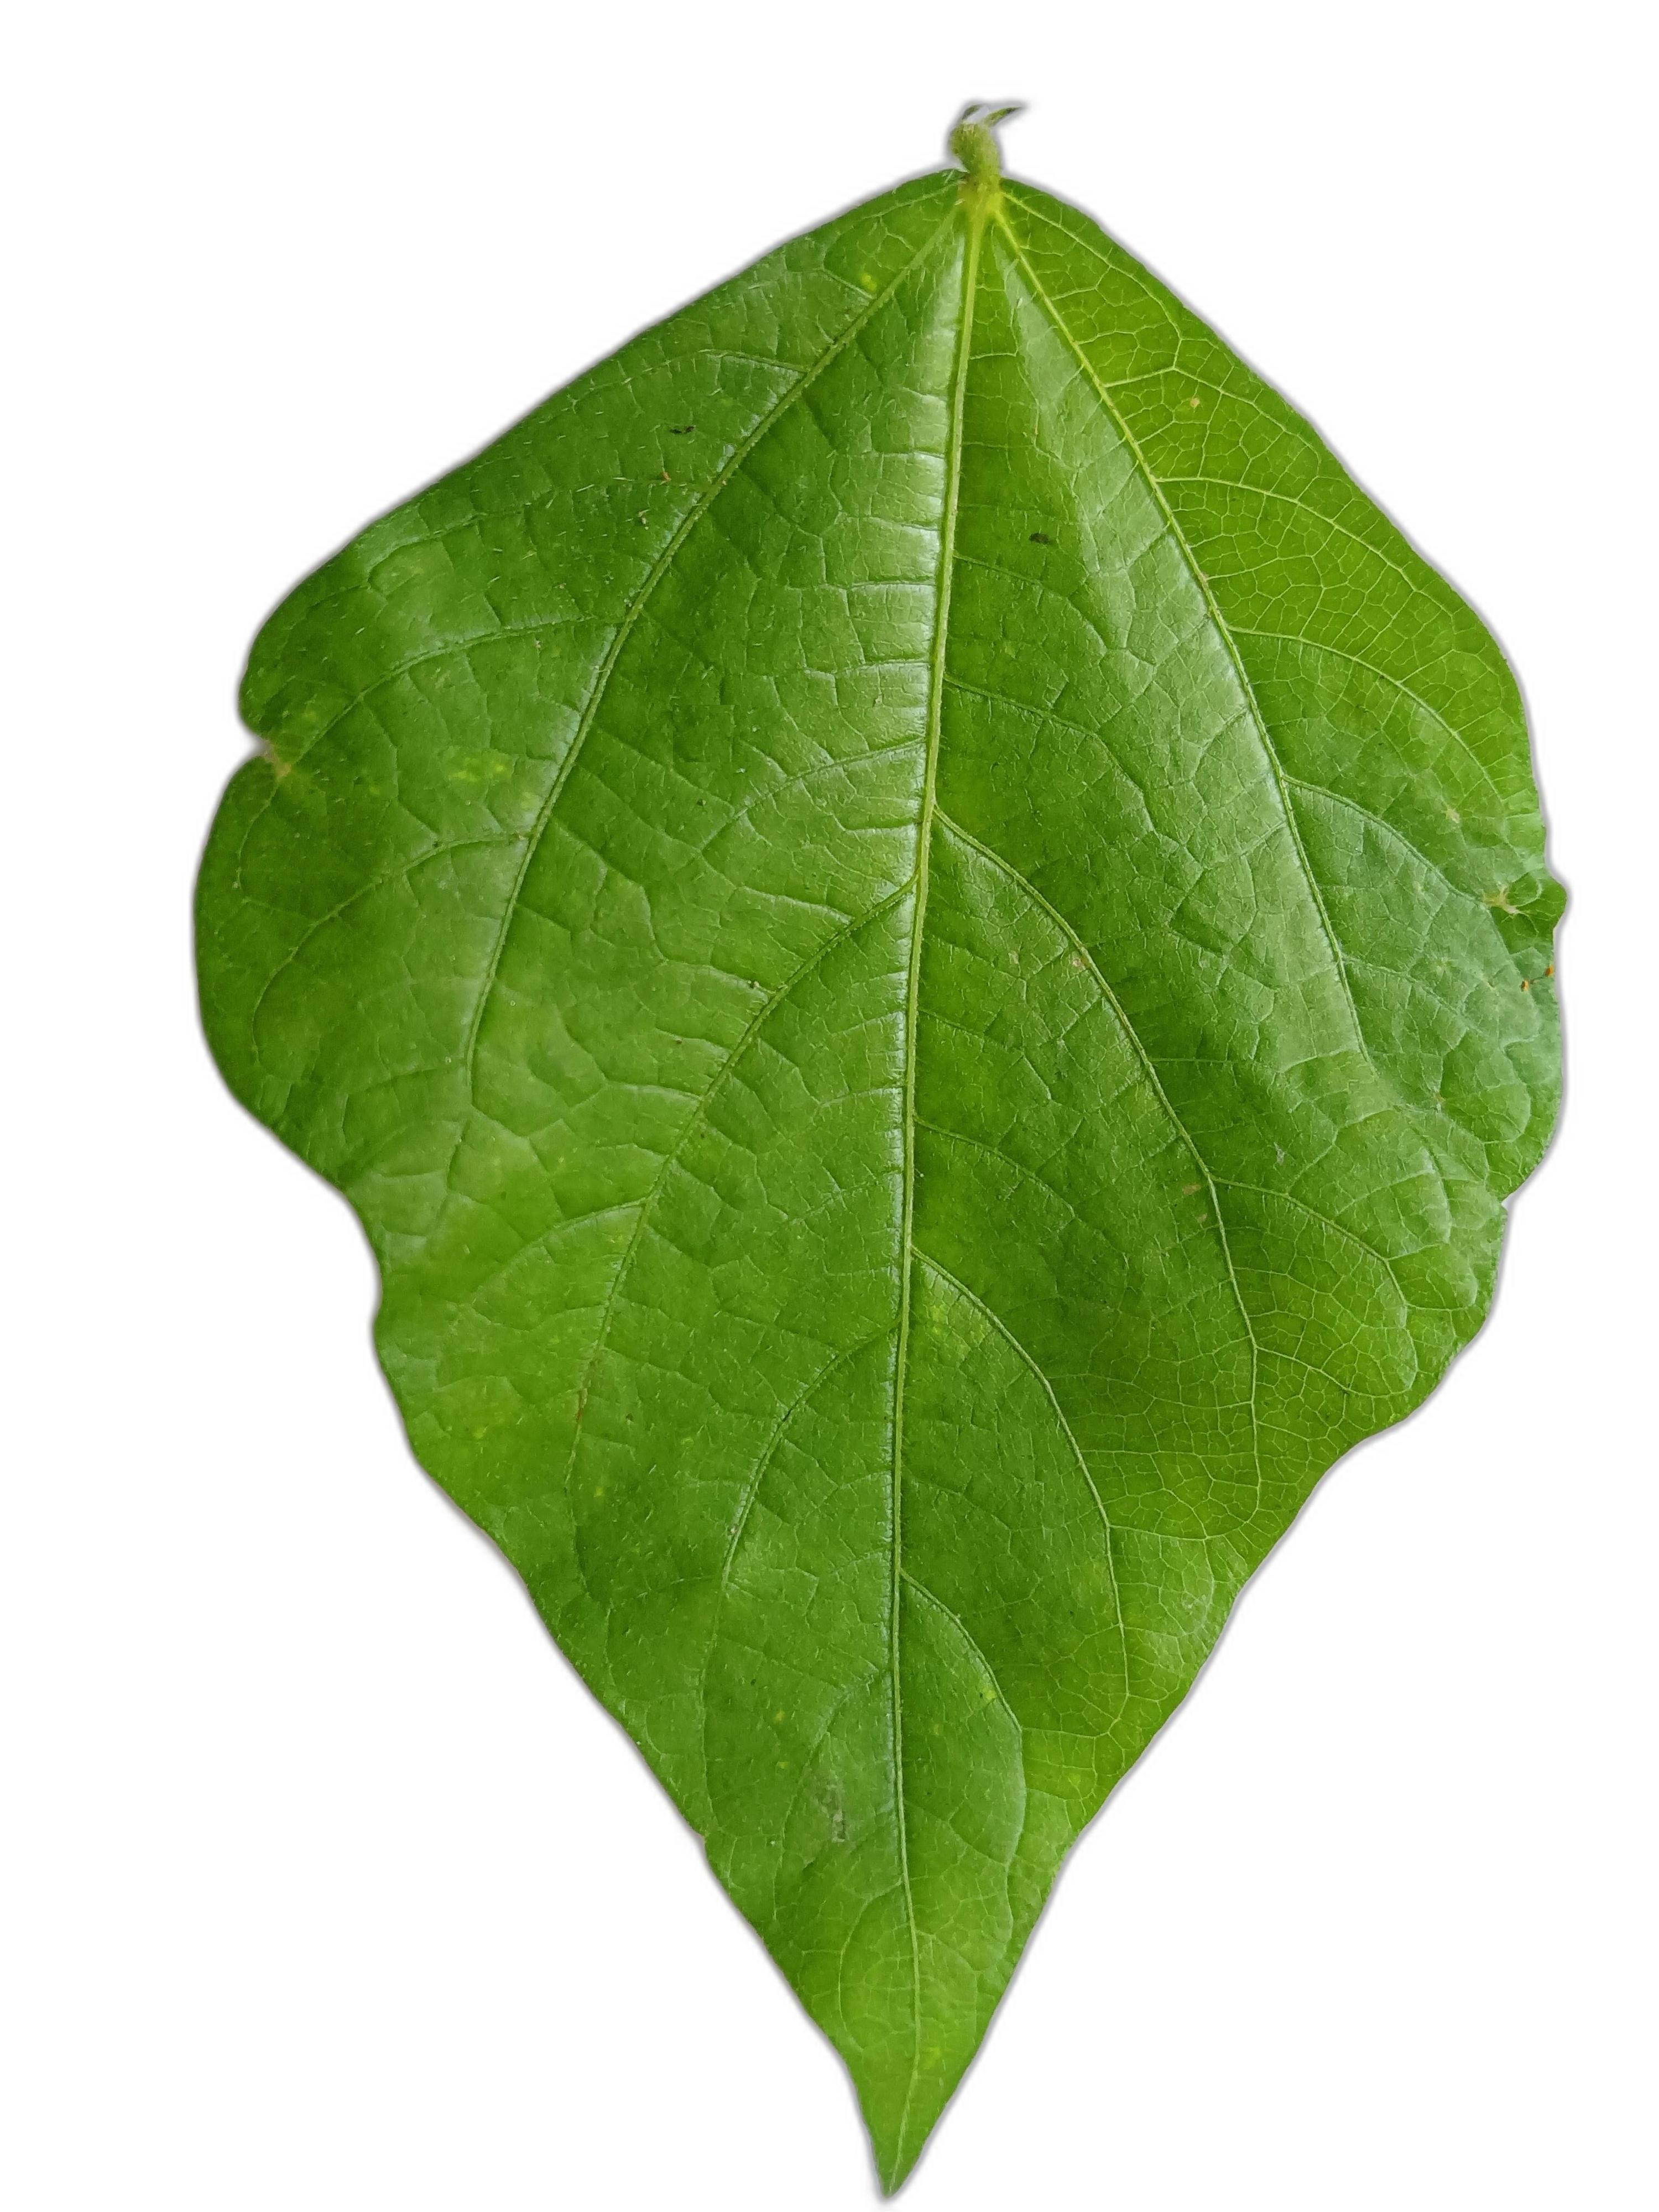
Label: Healthy